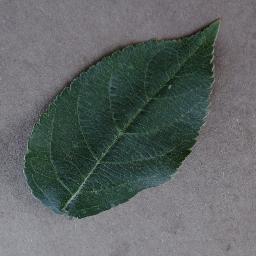
Label: Apple___healthy